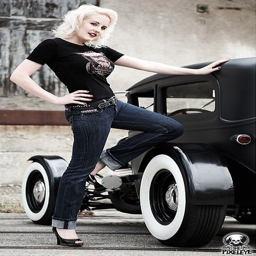
it 's all about the car !